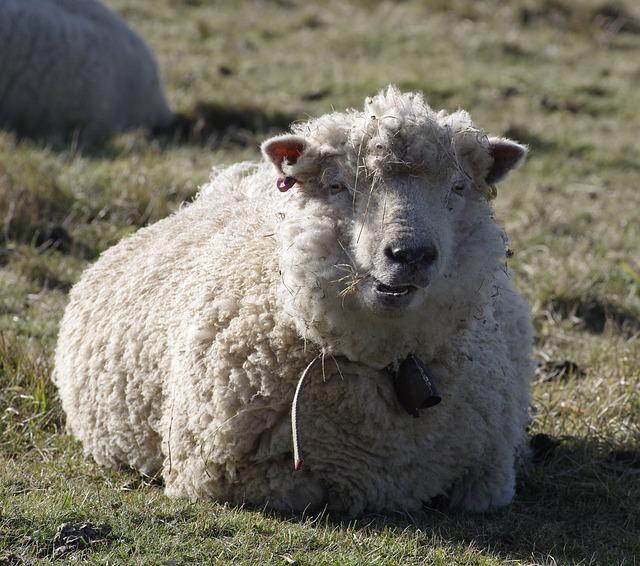
sheep